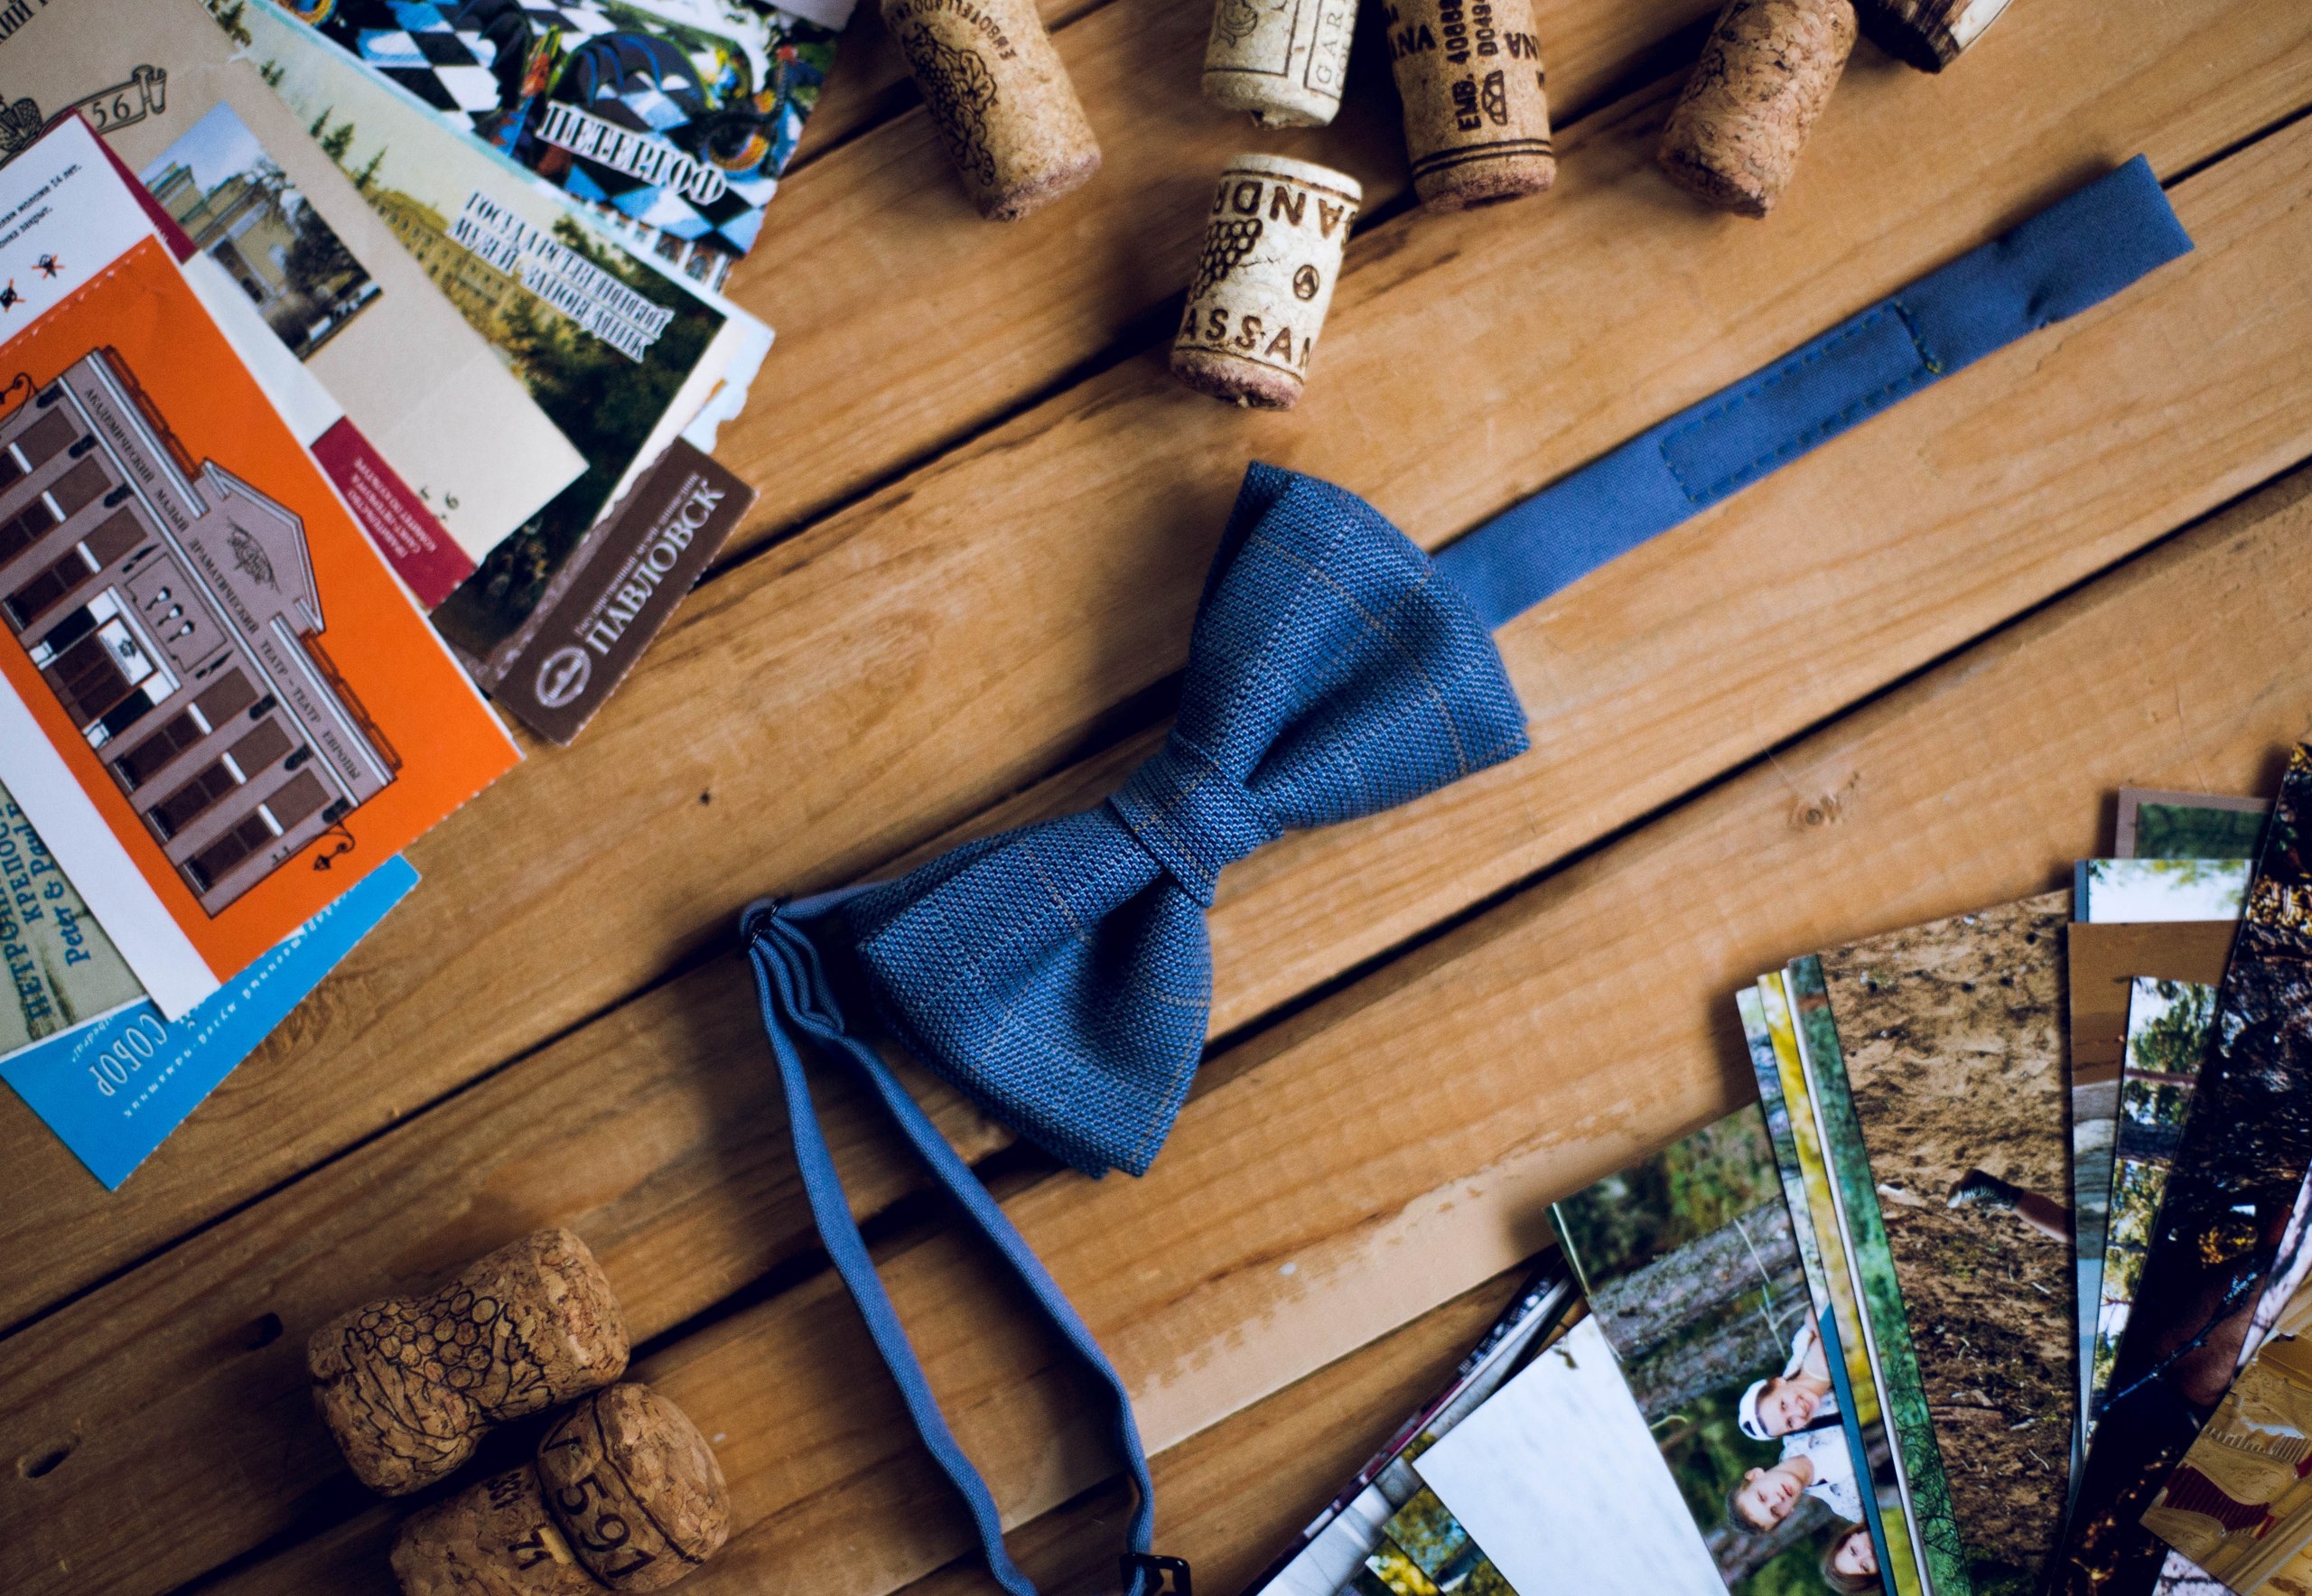
wood, butterfly, sewing, art, needlework